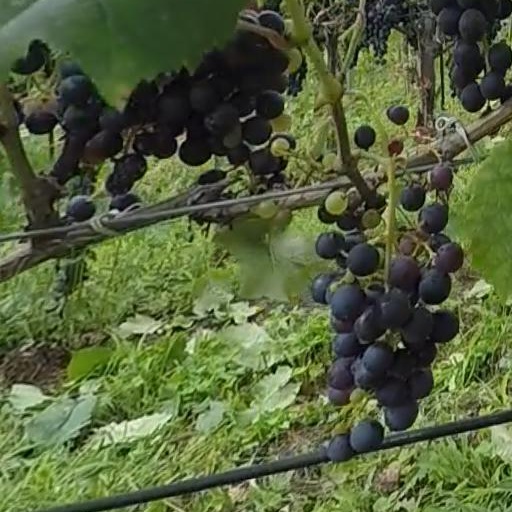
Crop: grape